Question: Please indicate a possible affordance area of the bench that can be used for sitting on
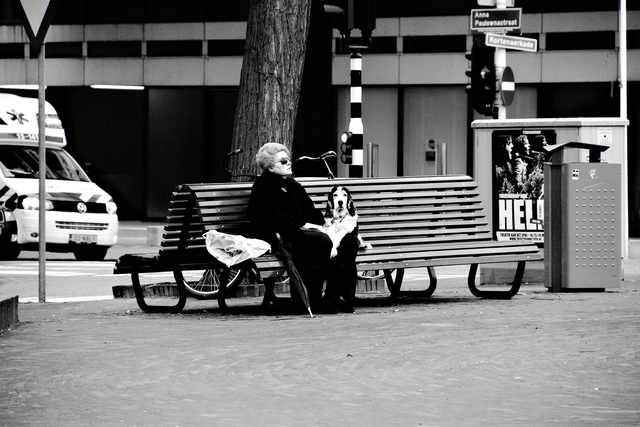
Answer: [198.5, 227, 532.5, 279]